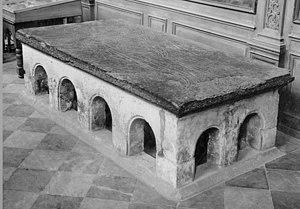
Forest (Belgique) - Église Saint-Denis - Cénotaphe de sainte Alène (vers 1200). Mémorial de plan trapézoïdal. L'édicule percé d'arcatures est construit en grès lédien blanchâtre. Il est recouvert d'une pesante dalle plate en calcaire tournaisien, poli et noirâtre, sur laquelle est gravée une figure féminine en habit monastique et une inscription + SCTA HELENA +. Référence
Sainte Aline de Dilbeek, née au VIIe siècle et morte vers 640, est une jeune fille du Brabant qui souffrit persécution et mort pour son attachement à la foi chrétienne. Elle est commémorée localement le 16 juin, le 20 octobre dans le reste de l'Église latine et le 19 juin en Orient.
L'église Saint-Denis, à Forest, près de Bruxelles, est un édifice religieux dont les plus anciennes fondations remontent au XIIᵉ siècle. Le bâtiment actuel, incorporant le sanctuaire dédié à sainte Alène date, dans ses grandes lignes du XIIIᵉ siècle. Saint-Denis est église paroissiale de la commune de Forest. En 1936 elle fut classée comme monument historique.